Ulen Historic District

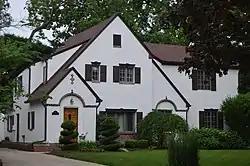
113 Ulen Boulevard, June 2016

Ulen Historic District, also known as Country Club Addition, is a national historic district located at Ulen, Boone County, Indiana. The district encompasses 53 contributing buildings, 2 contributing sites, 1 contributing structure, and 4 contributing objects in an upscale suburban area near Indianapolis and next to the Ulen Country Club and golf course. The golf course was the first designed by Bill Diddel. The district developed between about 1924 and 1963, and includes representative examples of Colonial Revival, Tudor Revival, Mediterranean Revival, and Ranch Style architecture.